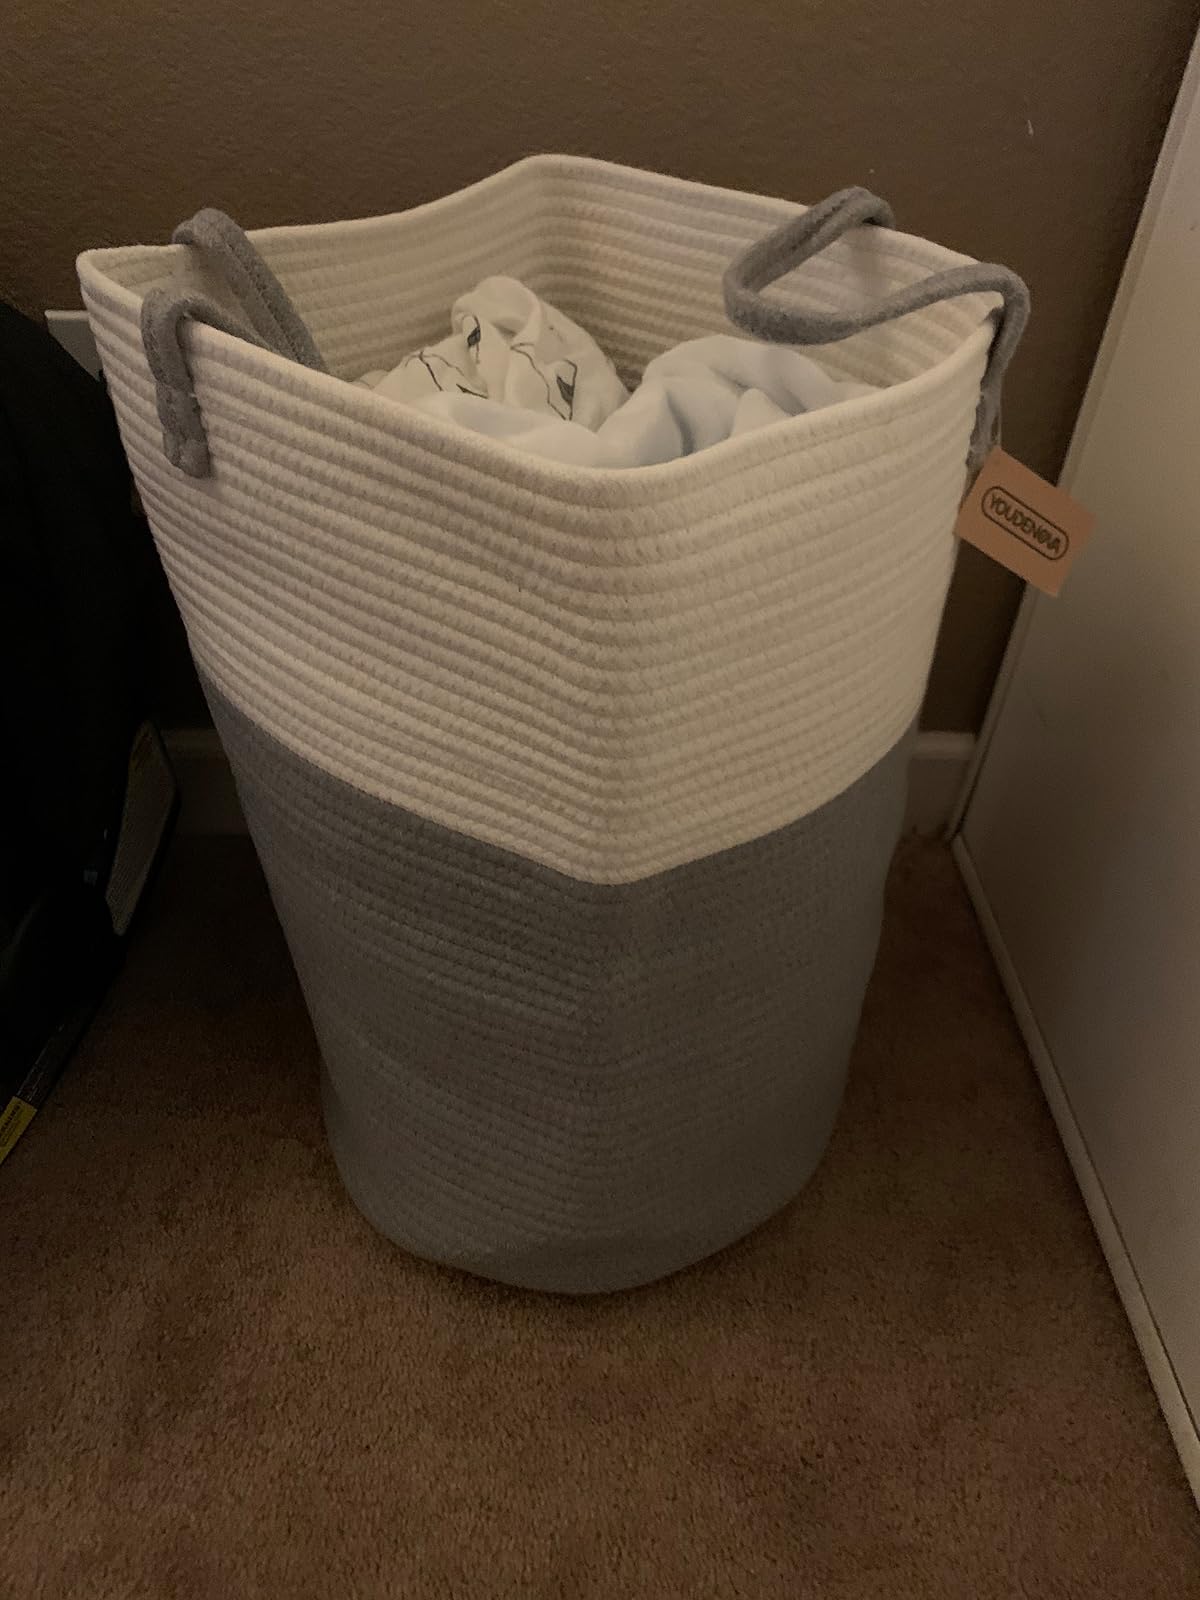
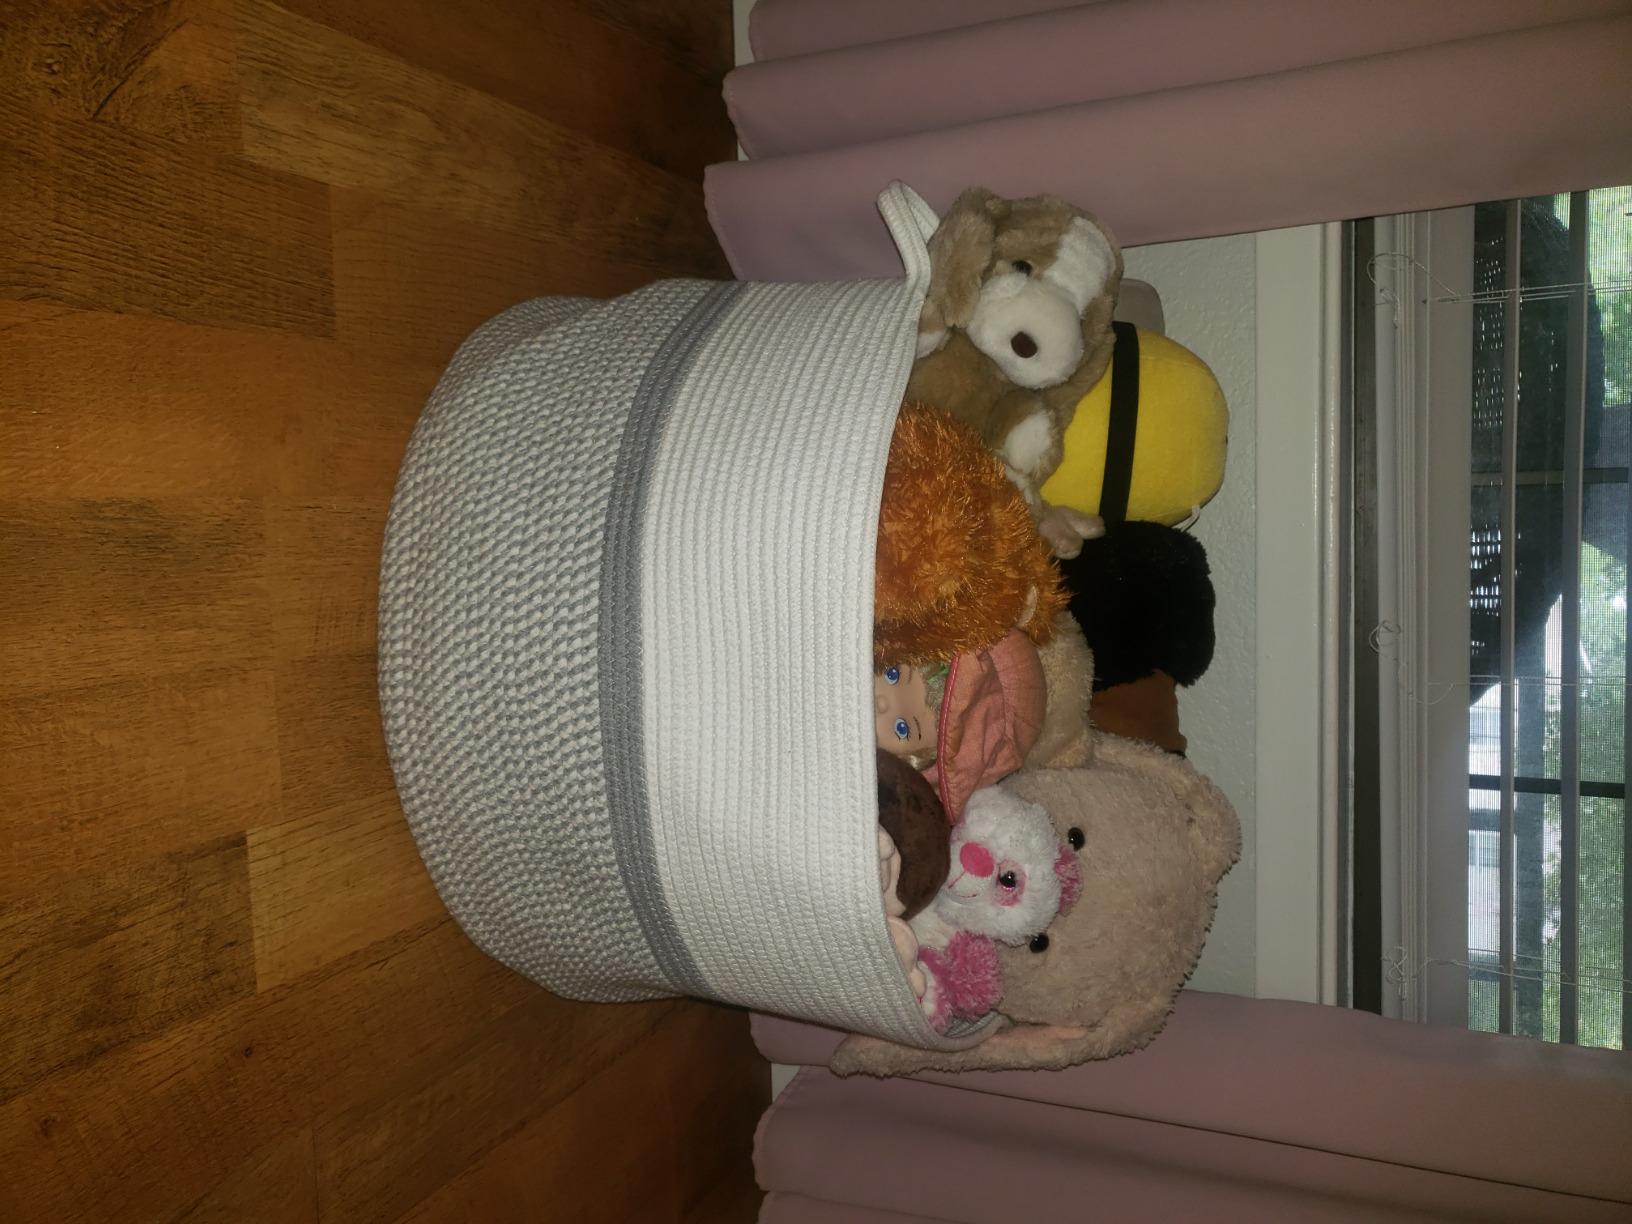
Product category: items_hamper
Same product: no